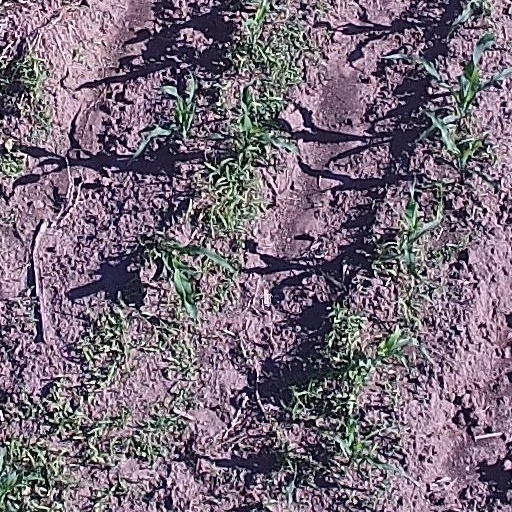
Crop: maize; corn